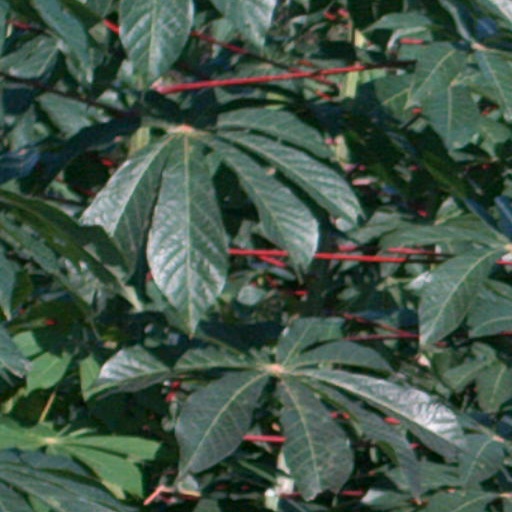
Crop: cassava